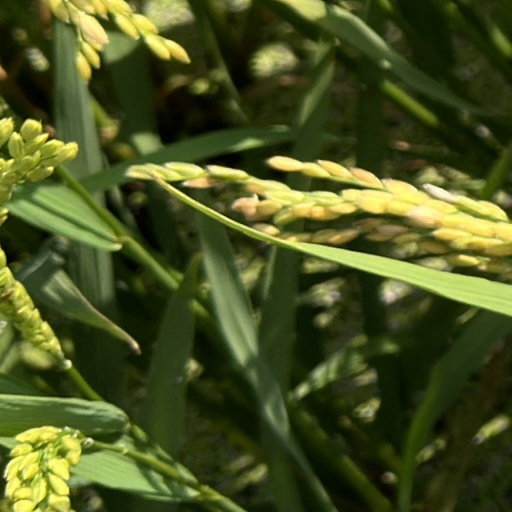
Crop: rice